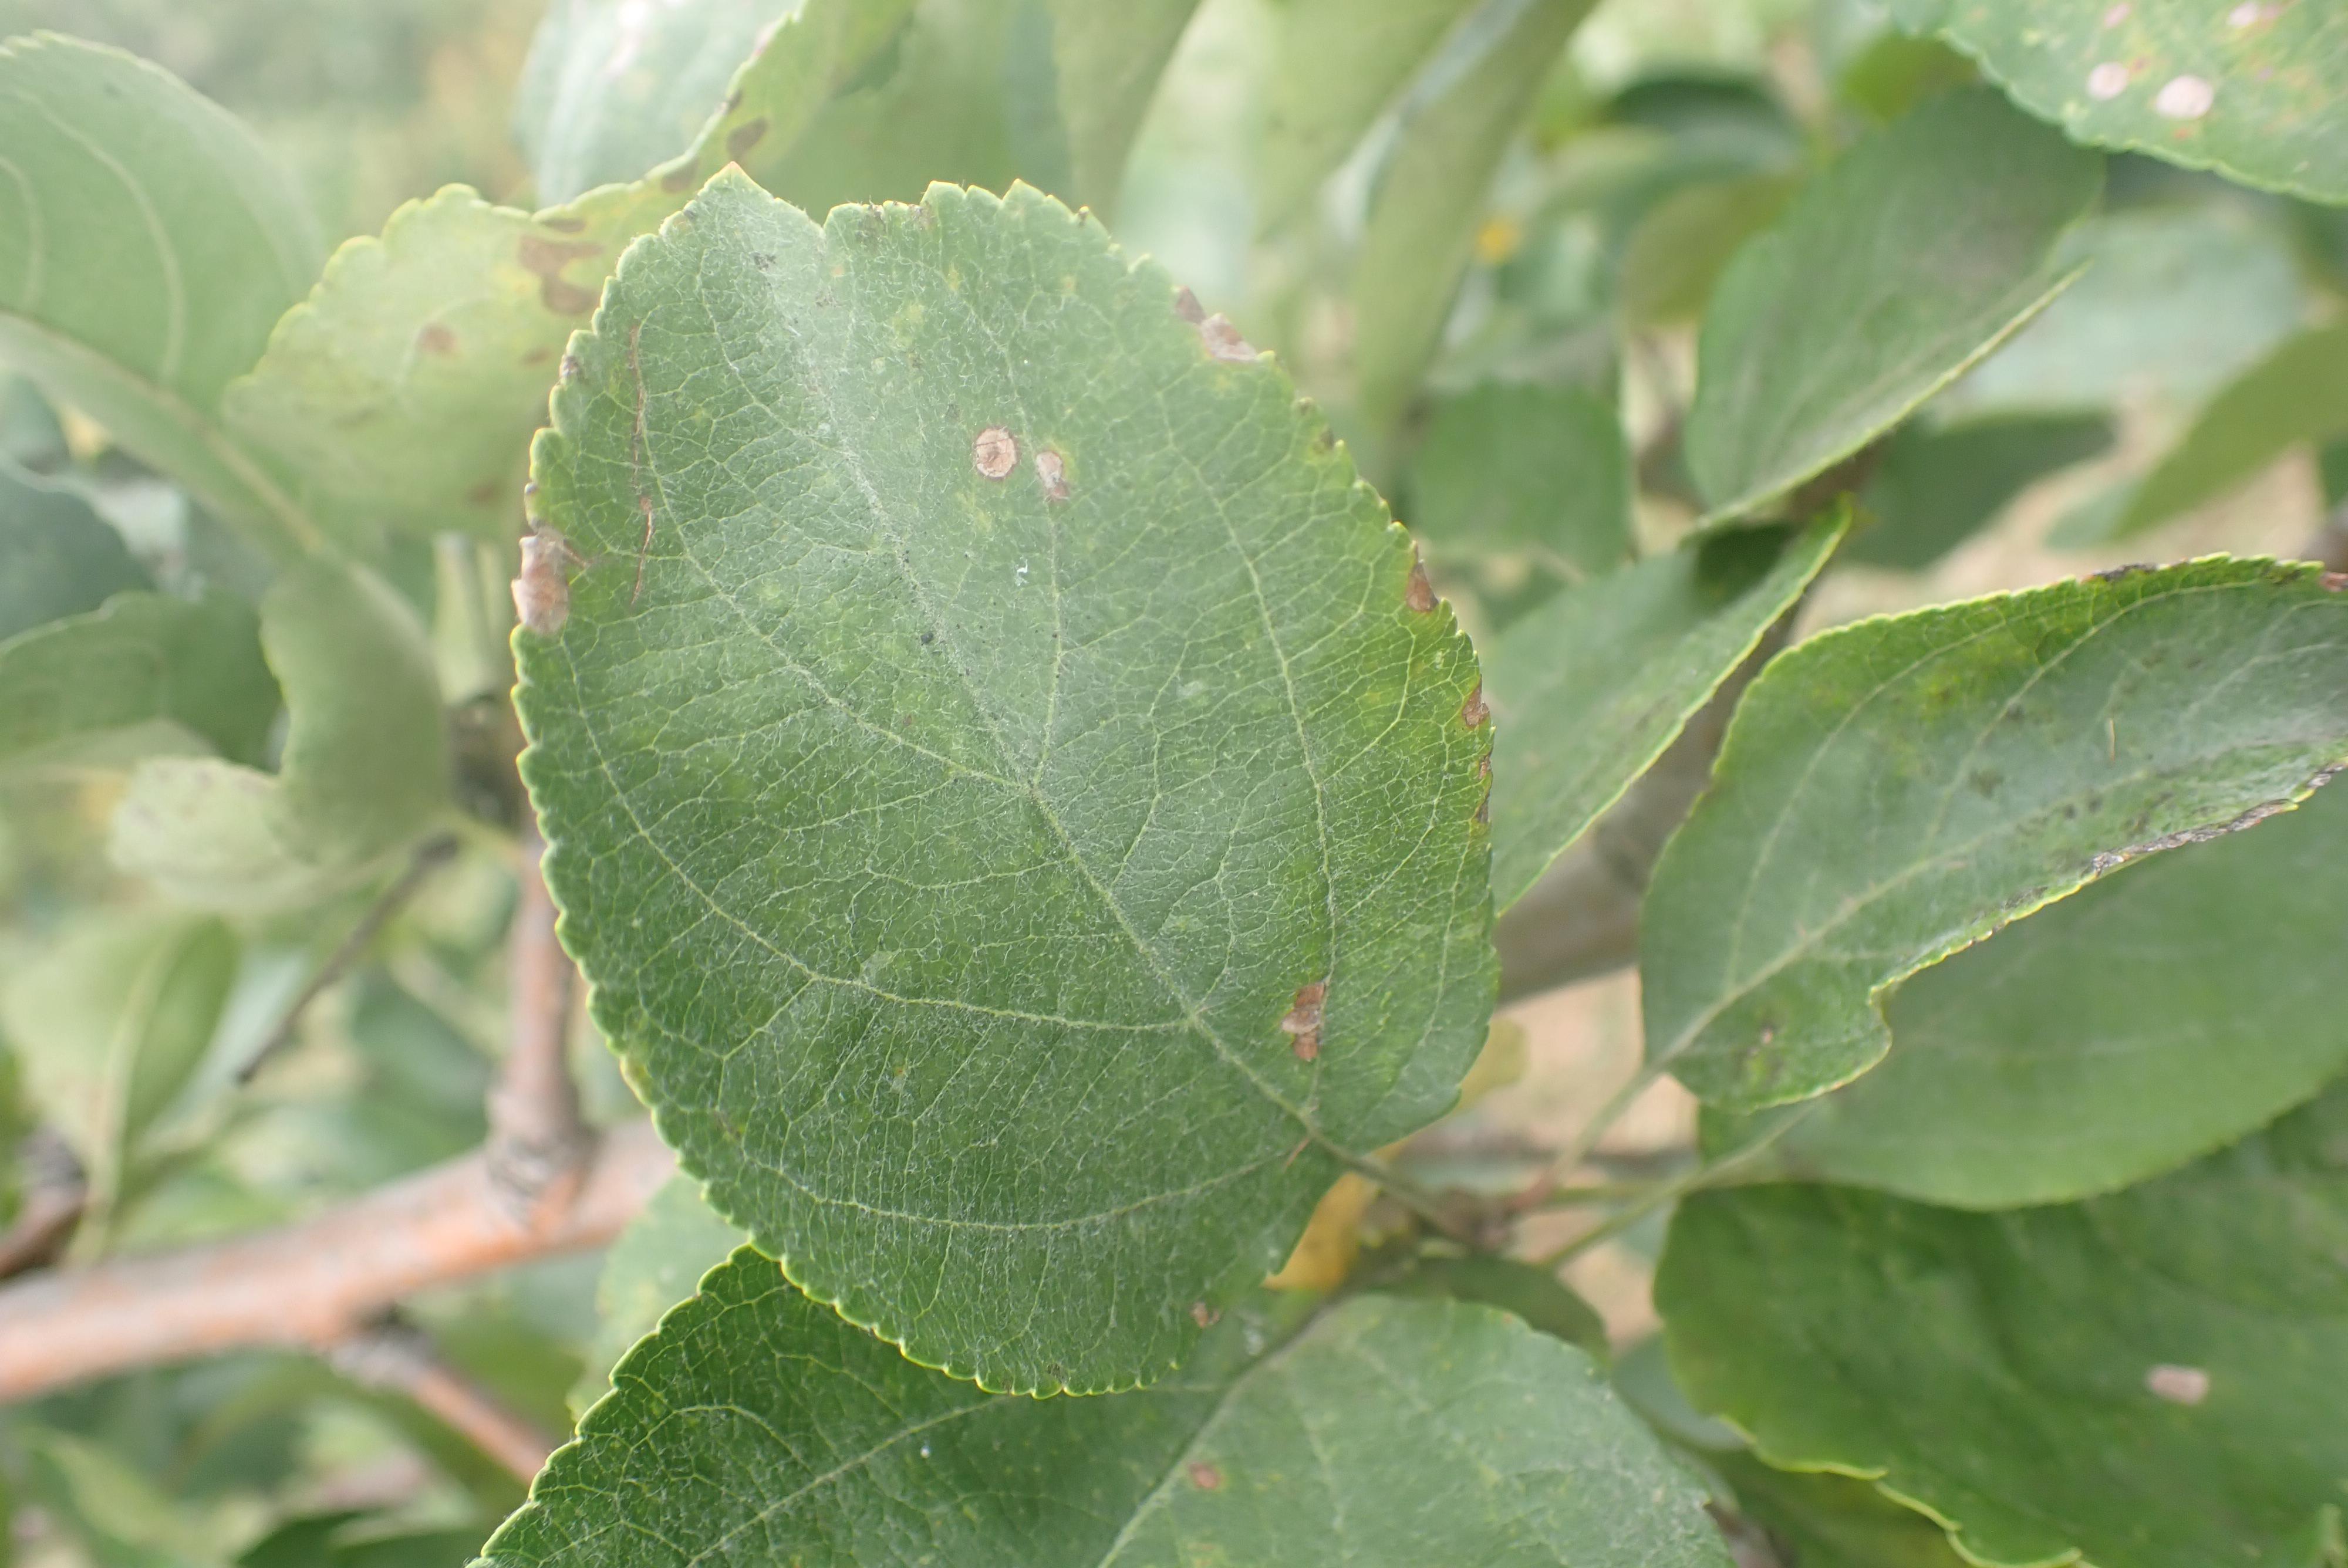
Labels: scab, frog_eye_leaf_spot